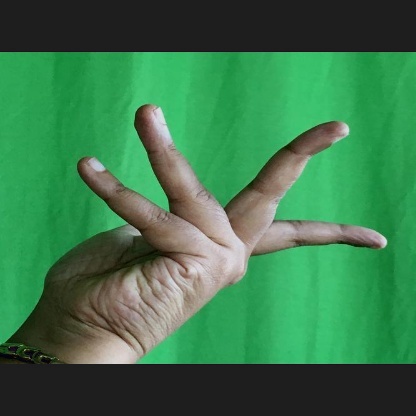
Mudra: Alapadmam